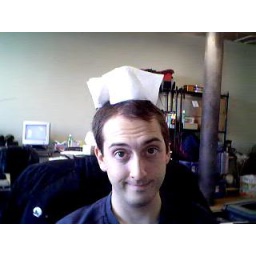
pretty pretty princess. If by princess you mean dave with a paper hat on.